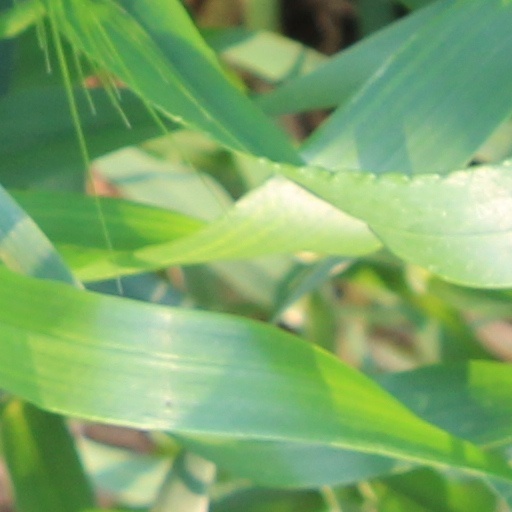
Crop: wheat